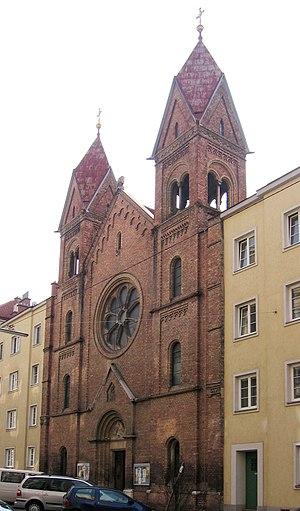
Josef Schmalzhofer est un maître d'œuvre et architecte autrichien.